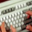
Label: keyboard